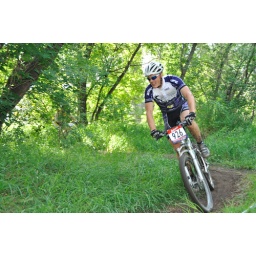
From the Edmonton Canada Cup mountain bike race, July 11th, 2010 in Edmonton, Alberta, Canada.